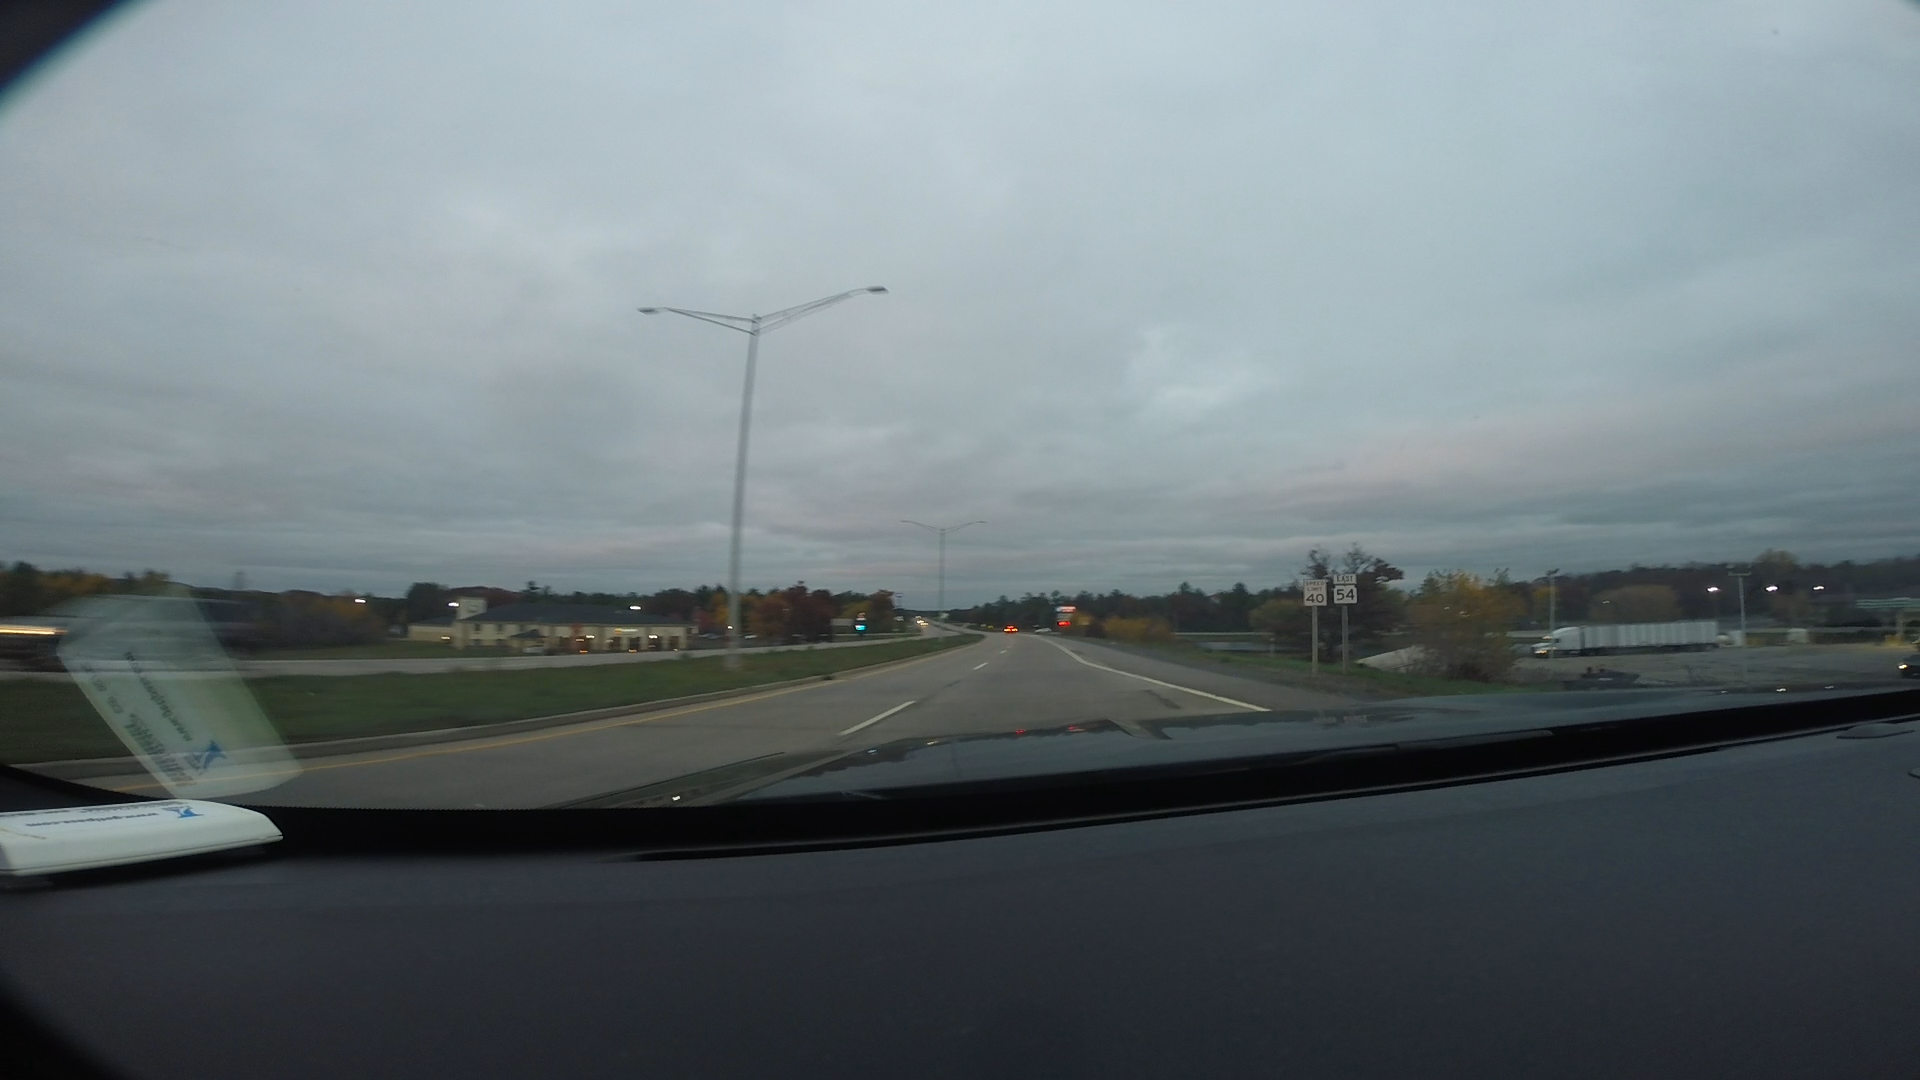
Speed limit sign label: mph40